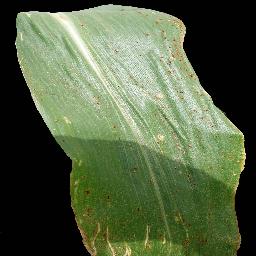
Label: Corn_(Maize)___Common_Rust